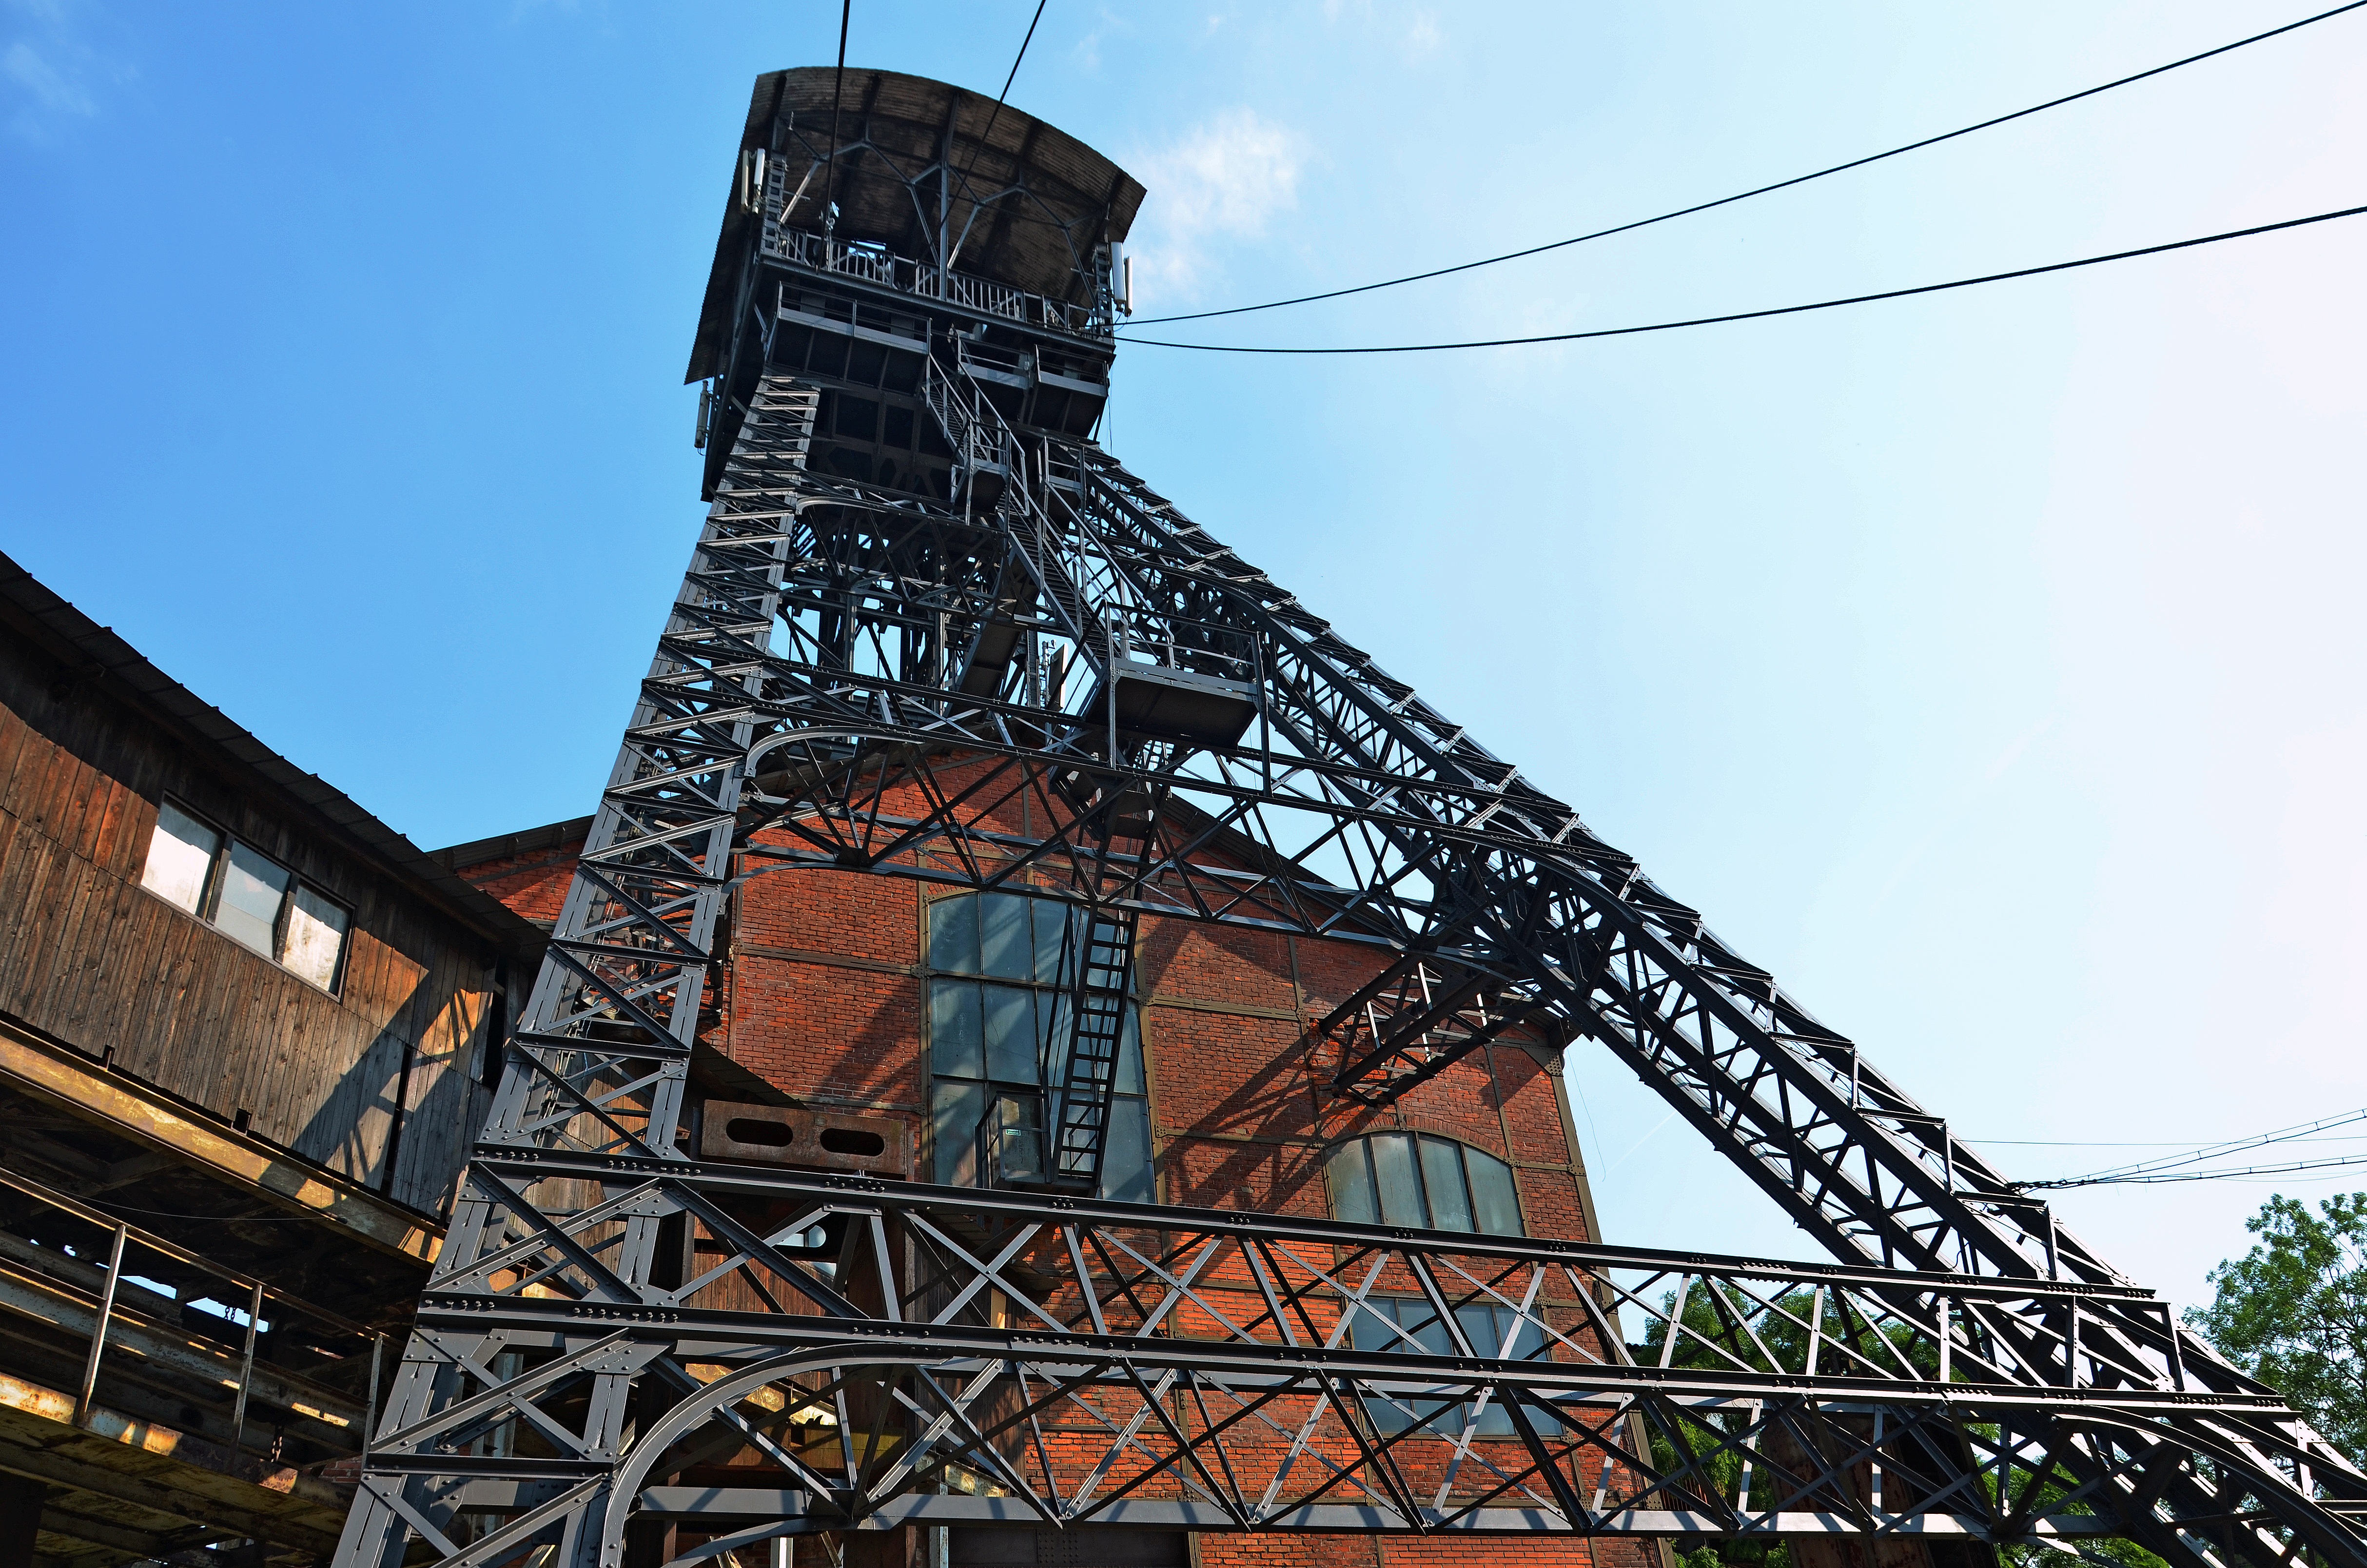
architecture, amusement park, tower, landmark, industry, mine, coal, mining, the jind ich mining tower, coal mine, ostrava, urban area, mining of coal, outdoor structure